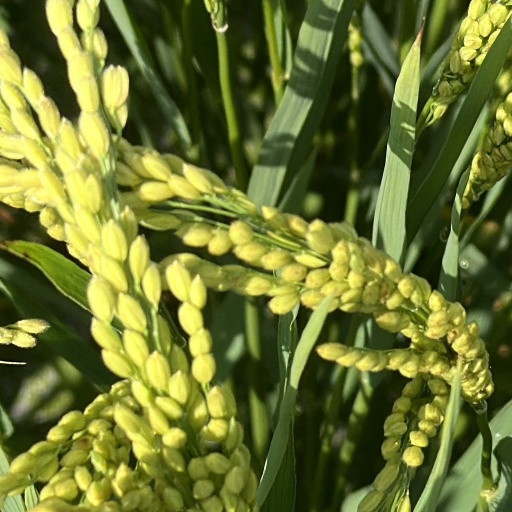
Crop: rice